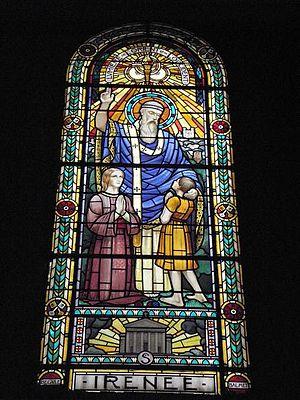
Vitrail de Saint-Irénée par Bégule (Eglise St-Pothin de Lyon)
Joseph-Émile Bégule, né à Saint-Cyr-au-Mont-d'Or le 25 août 1880 et mort à Lyon le 18 novembre 1972, est un peintre et peintre-verrier français.
L'église Saint-Pothin est un édifice religieux de la ville de Lyon, situé place Édgar Quinet dans le quartier Foch, dans le 6ᵉ arrondissement. Par arrêté préfectoral du 2 mai 2007, elle a fait l’objet dans son intégralité d’une inscription au titre des Monuments Historiques.